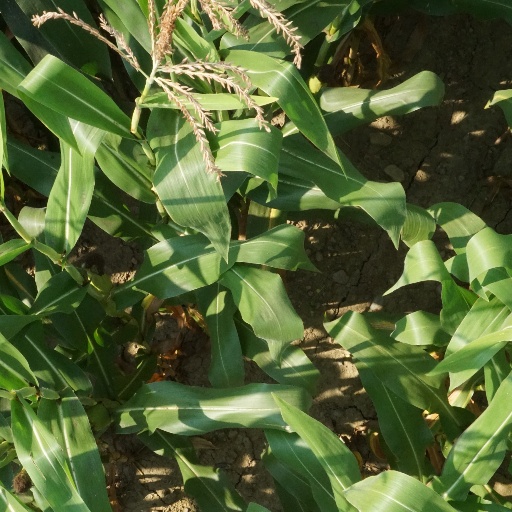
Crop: maize; corn